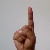
The image shows a hand gesture representing the letter 'D' in Indian Sign Language.